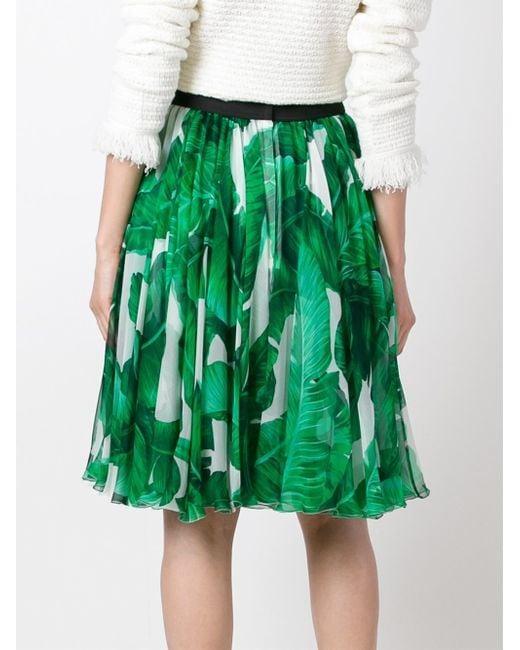
chiffonrock, viele Cups, auffälliges blaues Muster